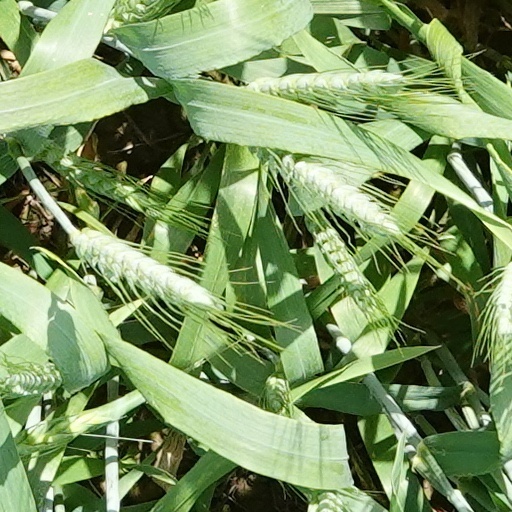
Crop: wheat